Shuriken

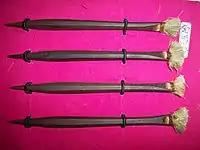
Four antique forged Japanese "bo shuriken" (iron throwing darts with linen flights)

Other items such as hairpins, "kogata" (utility knife), and chopsticks were thrown in the same way as "bo-shuriken", although they were not associated with any particular school of shurikenjutsu.